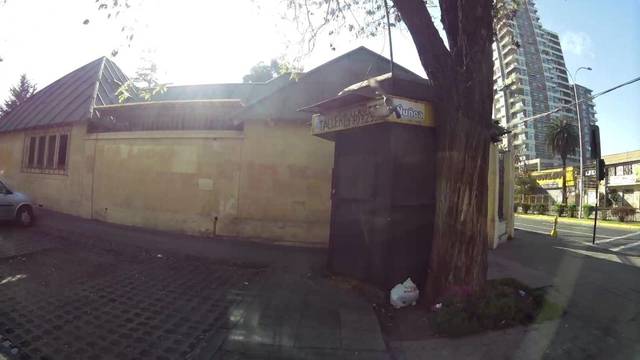
Region: Chile
Coordinates: -33.455, -70.592